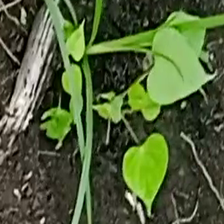
Weed species: Obscure_morning _glory(Ipomoea obscura)